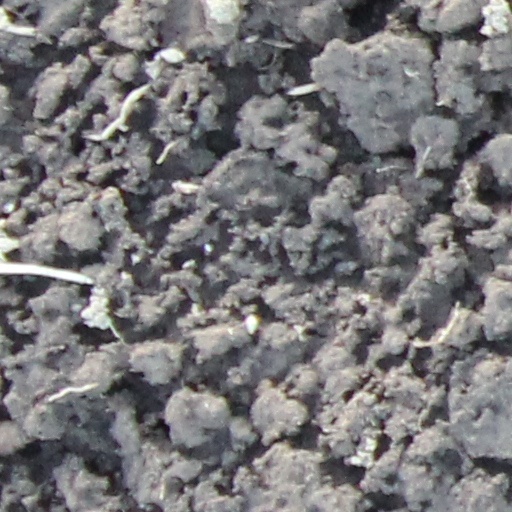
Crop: wheat